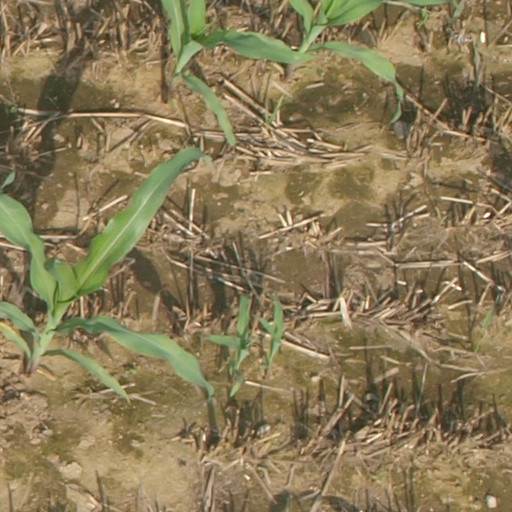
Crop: maize; corn